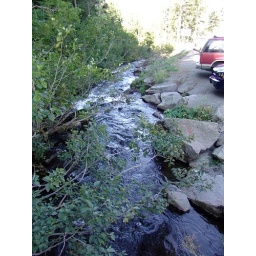
Hike to and/or around mirror lake